Lorenzo Da Ponte

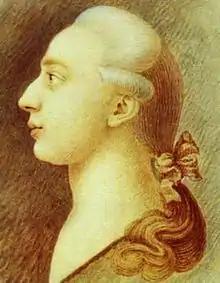
Casanova's portrait, was placed under arrest and is featured in Da Ponte's memoirs

Da Ponte moved to Gorizia (Görz), then part of Austria, where he lived as a writer, attaching himself to the leading noblemen and cultural patrons of the city. In 1781 he believed (falsely) that he had an invitation from his friend Caterino Mazzolà, the poet of the Saxon court, to take up a post at Dresden, only to be disabused when he arrived there. Mazzolà however offered him work at the theatre translating libretti and recommended that he seek to develop writing skills. He also gave him a letter of introduction to the composer Antonio Salieri. In 1784, he met his friend Casanova once again in Vienna, and with his newly made fortune, financed him and received his counsels.